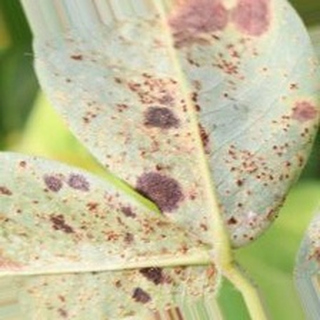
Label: groundnut_rust